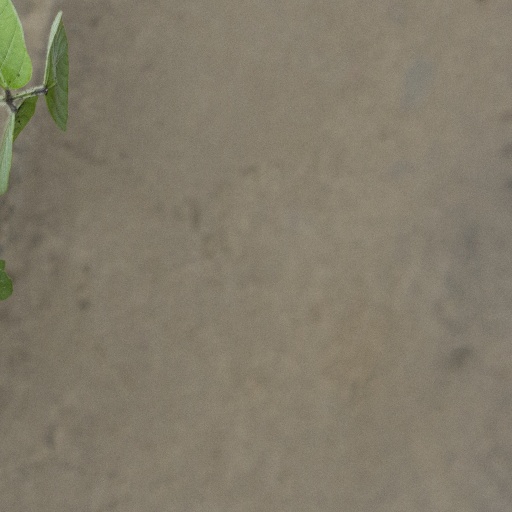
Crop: soybean